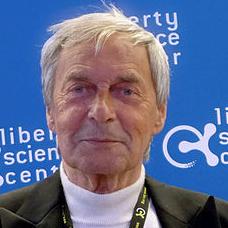
Age: 69